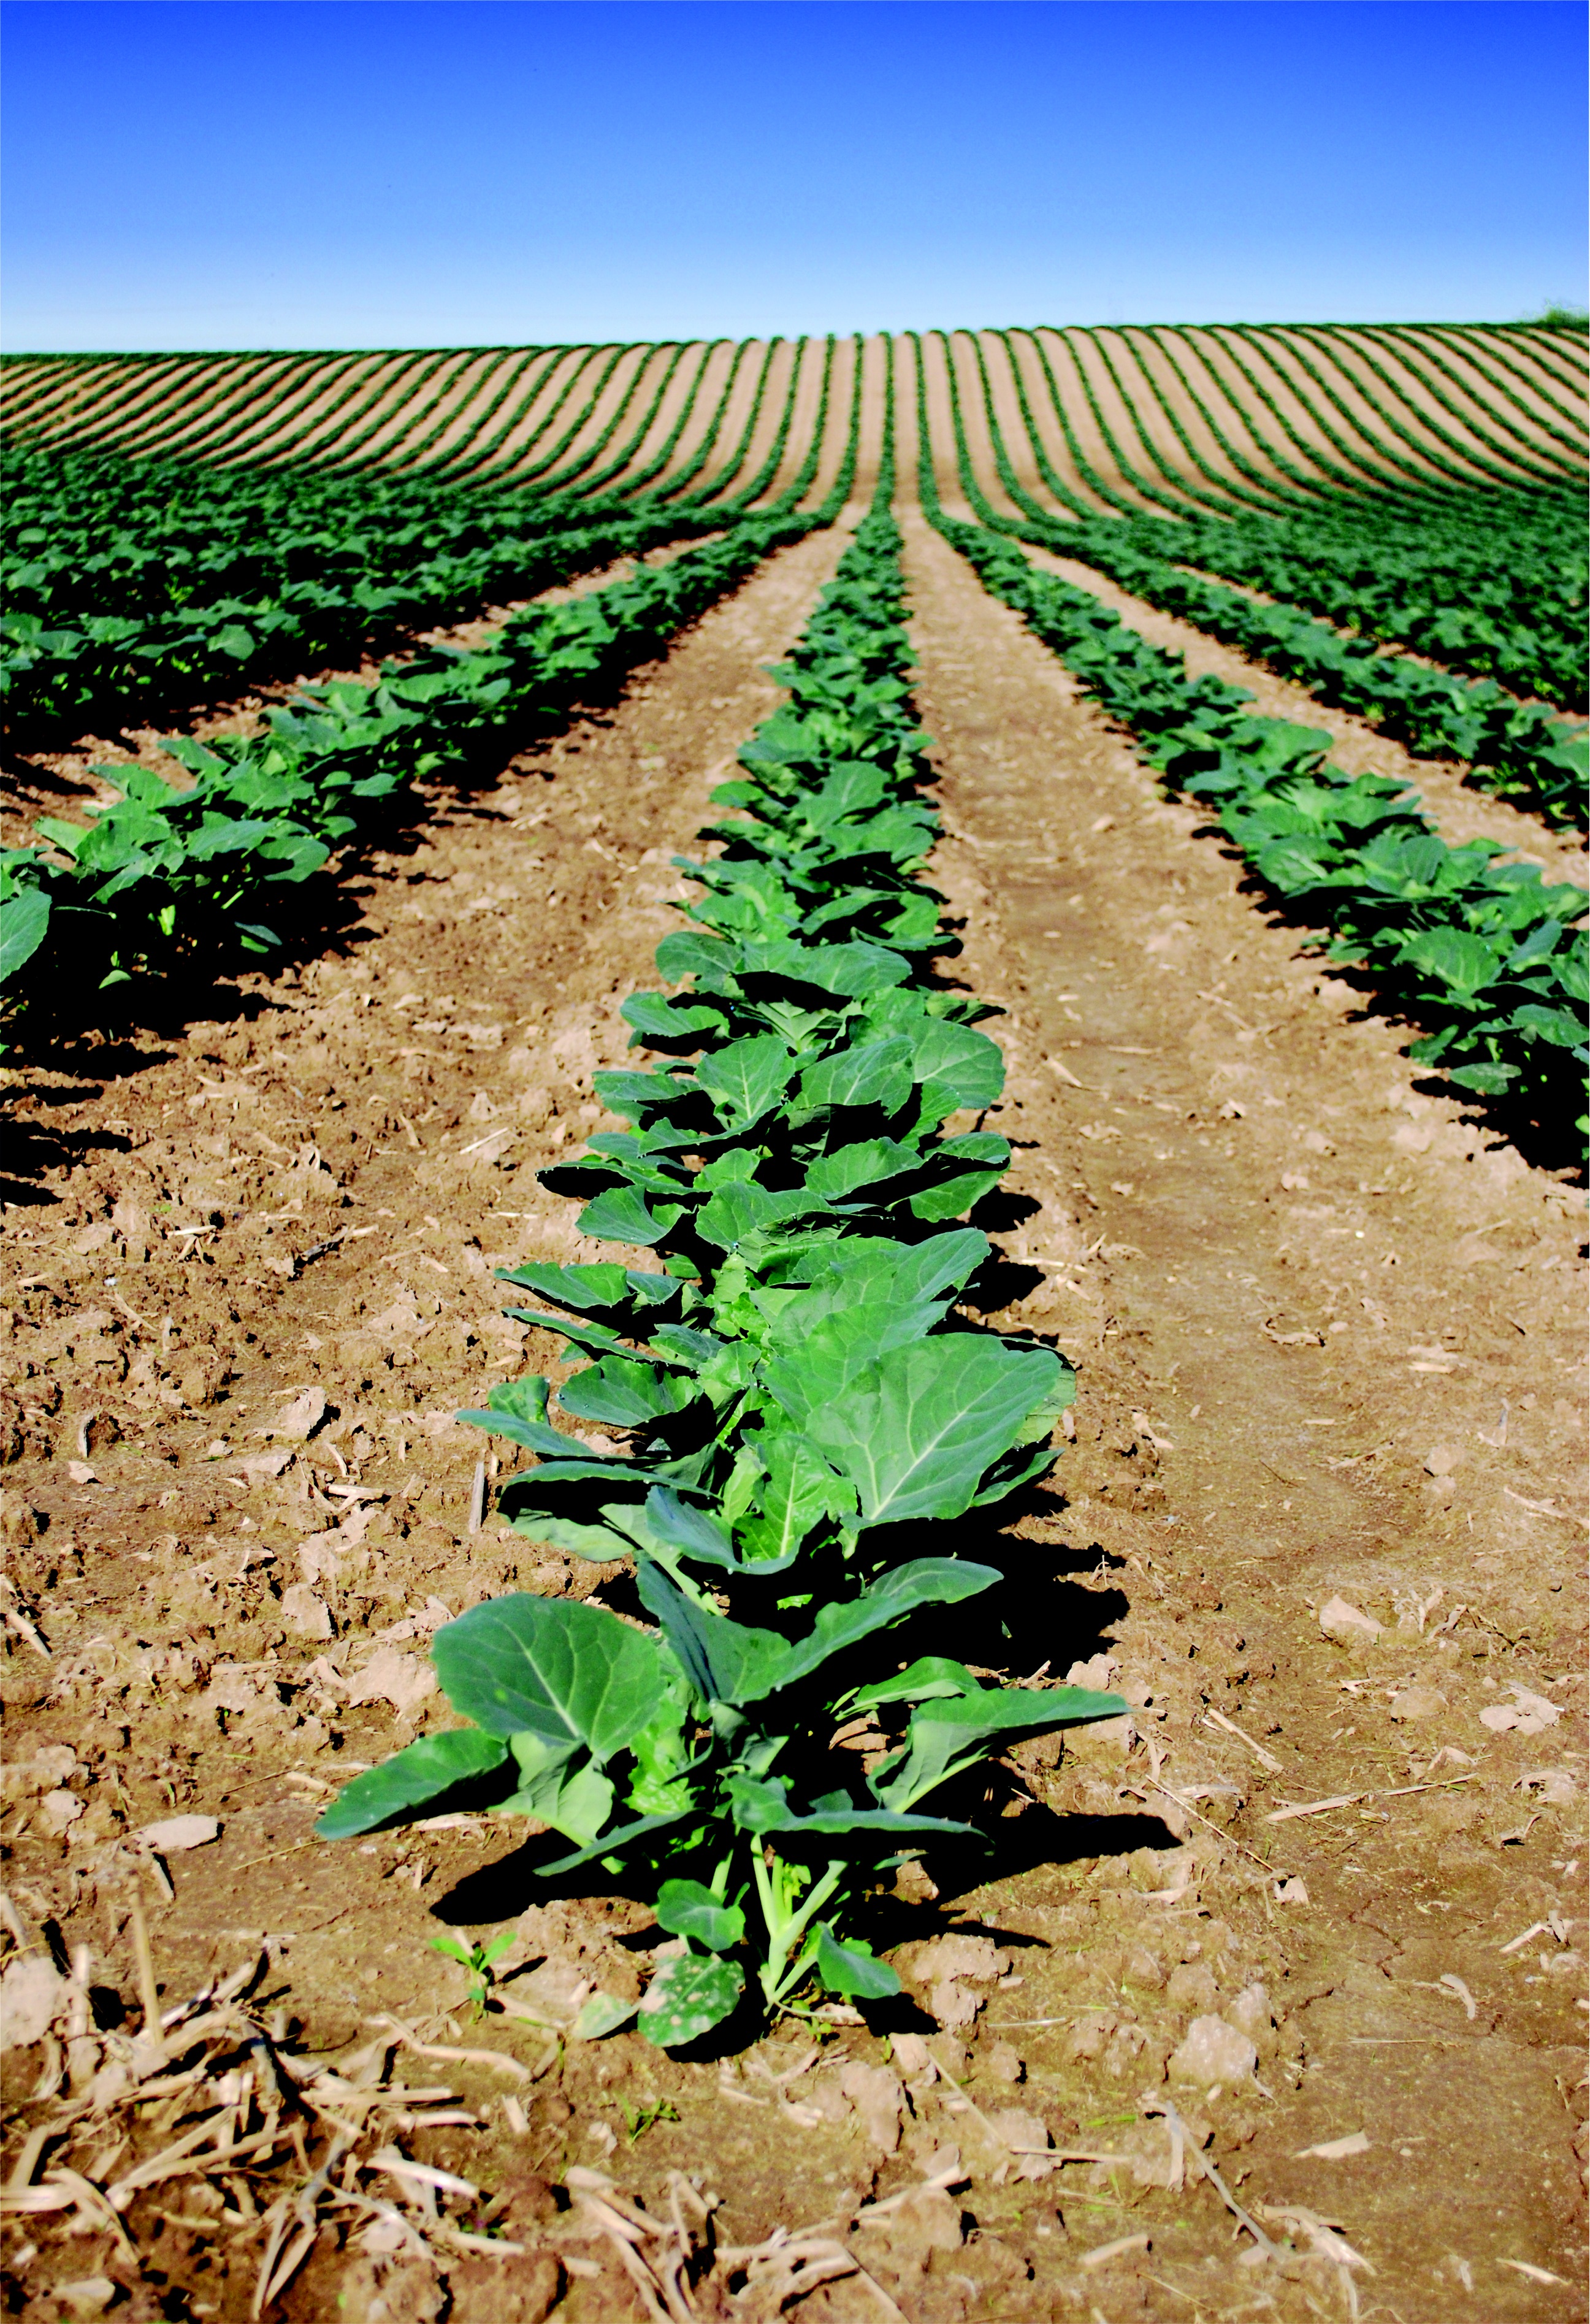
landscape, nature, horizon, growth, plant, sky, field, farm, ground, countryside, leaf, seed, flower, land, summer, environment, rural, young, food, spring, green, farming, harvest, produce, crop, dirt, grow, natural, corn, fresh, brown, soil, environmental, agriculture, flora, season, farmland, earth, growing, plantation, organic, cultivated, flowering plant, ploughed, grass family, land plant